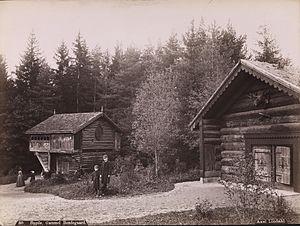
La décoration de pignon en Scandinavie dans l’habitat traditionnel et rural des pays nordiques est intimement liée à la construction en bois et aux bâtiments en rondins empilés. Contrairement à d’autres régions européennes où la maison principale fait l’objet d’une attention plus particulière de la part des propriétaires, l’ornementation concerne à la fois l’habitation principale et les bâtiments annexes comme de simples greniers, des étables ou des fenils isolés pour lesquels la sculpture traditionnelle sur bois apporte des panneaux sculptés et des bas-reliefs qui complètent les motifs ornementaux des sommets de pignon. Alors qu’elle a quasi disparu dans de nombreuses régions scandinaves méridionales, elle s’est encore maintenue dans les régions de montagne, de hauts plateaux et de contrées très boisées à l’écart des axes de communication. La décoration supérieure du pignon joue soit sur un motif croisé, soit sur la verticalité d’un poteau, soit enfin sur les deux cumulés comme dans le stabbur sur la photographie ci-contre.